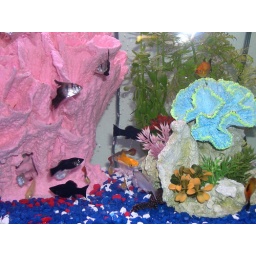
I dropped an algae wafer into the water and the fish were gathering around to get to it.